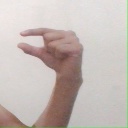
अक्षर: ग